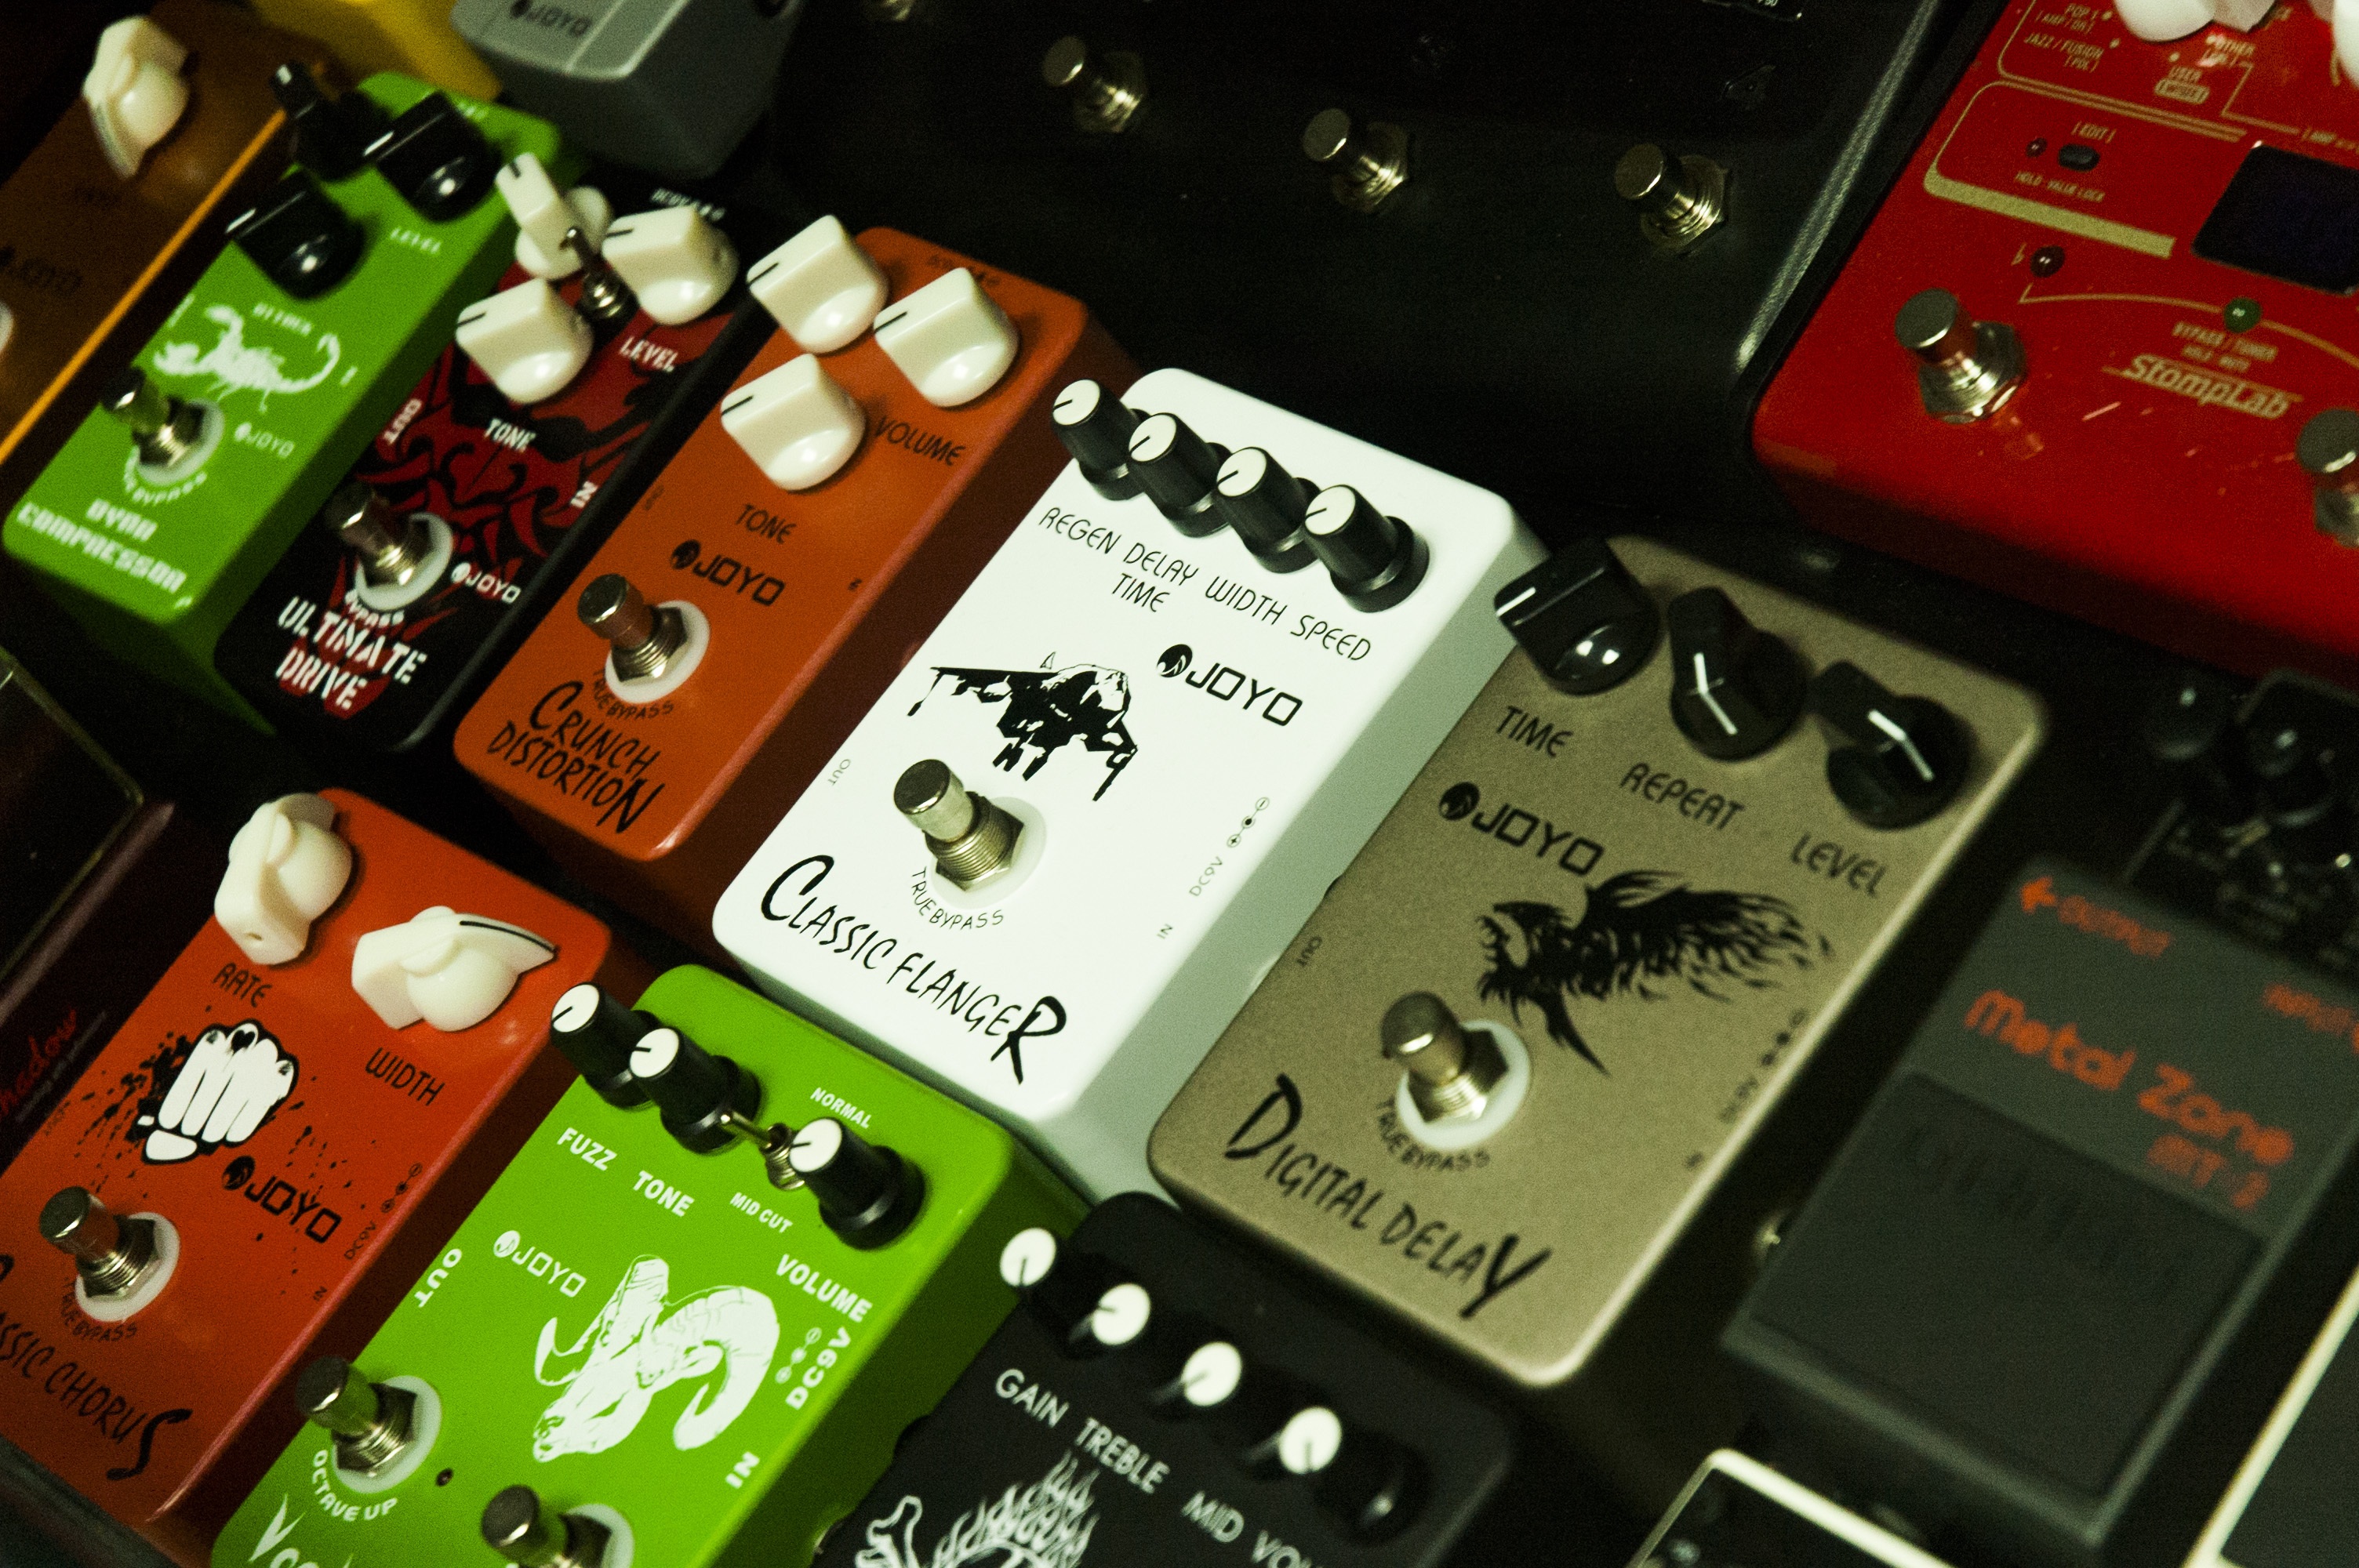
technology, guitar, color, gadget, mobile phone, electric guitar, electronics, effects, pedals, personal computer hardware, electronic instrument, portable communications device, communication device